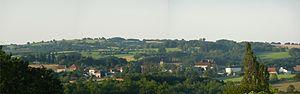
Vue générale du bourg de la commune de Saint-Projet dans le département du Lot (46) en France.
Saint-Projet est une commune française, située dans le département du Lot en région Occitanie.